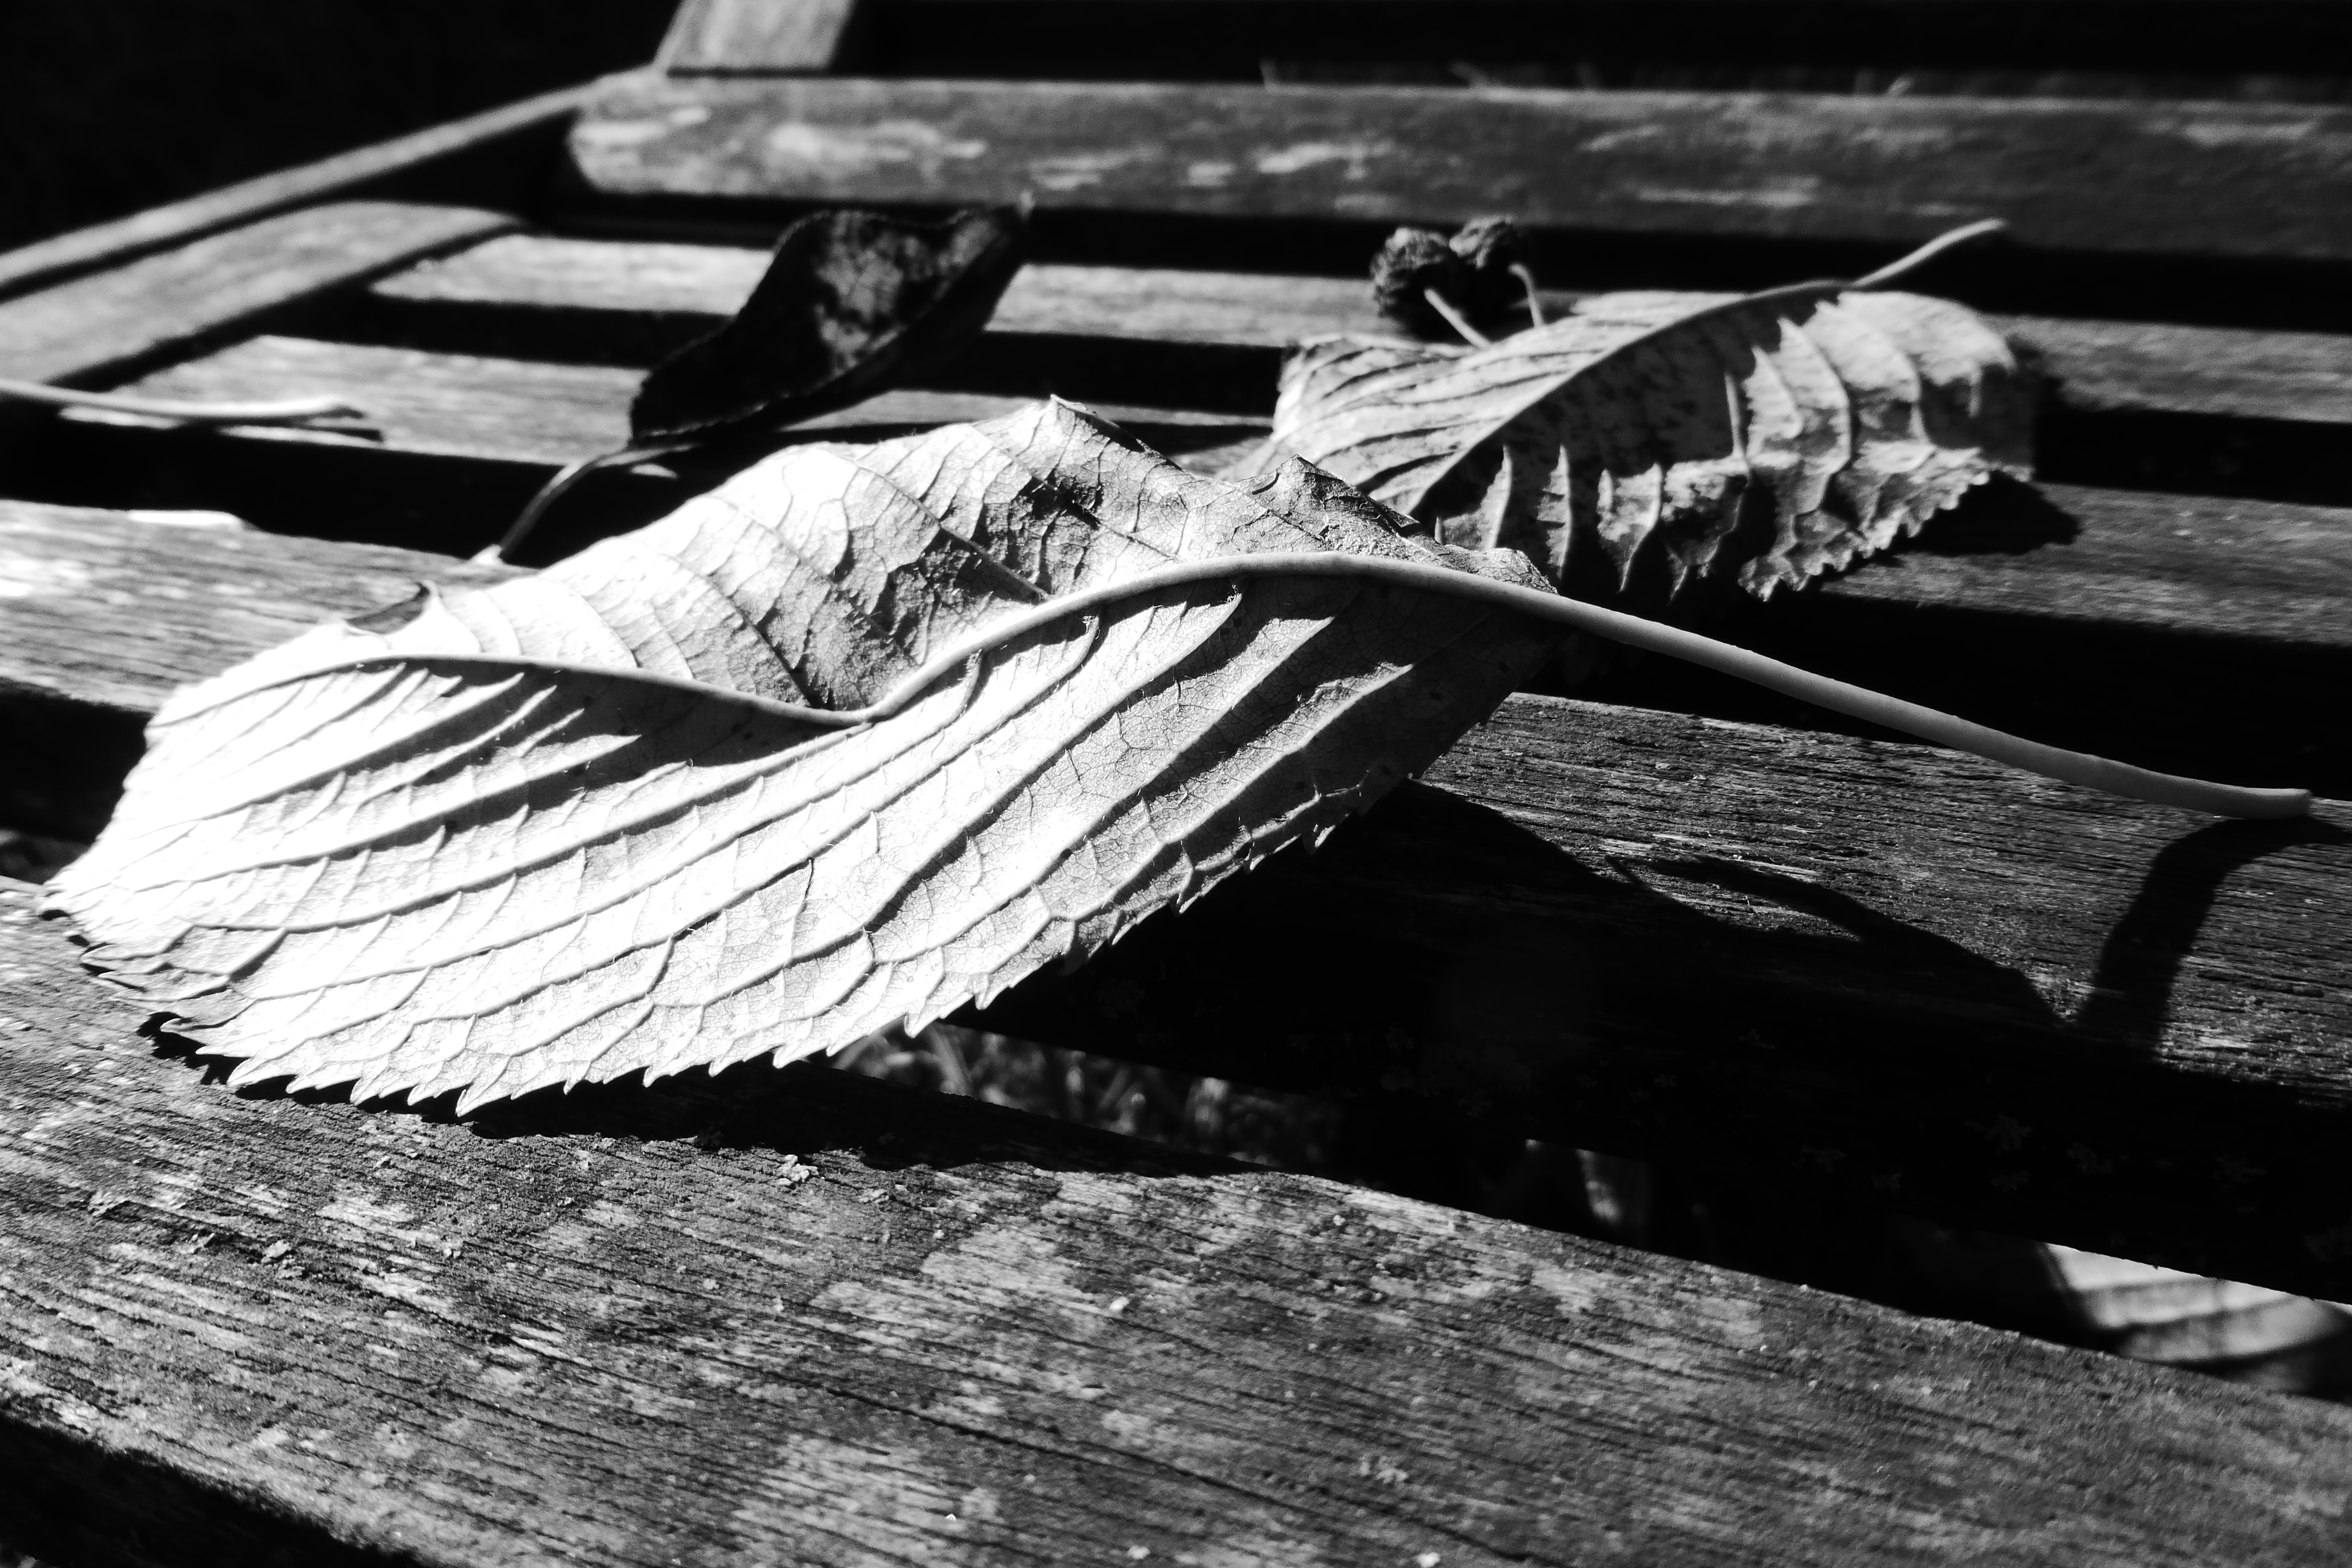
wing, black and white, wood, white, photography, leaf, autumn, black, monochrome, autumn mood, leaves, sketch, drawing, photograph, still life photography, monochrome photography